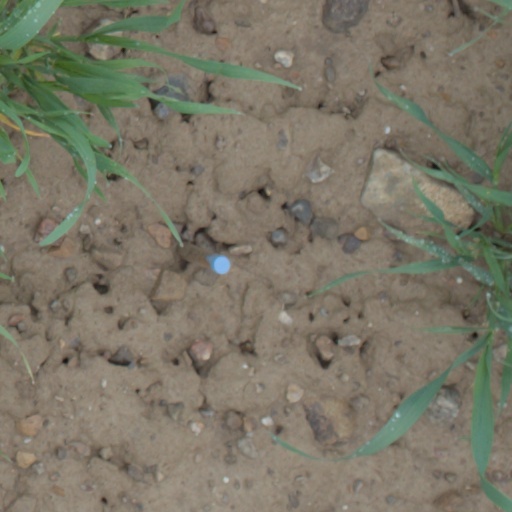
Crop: wheat